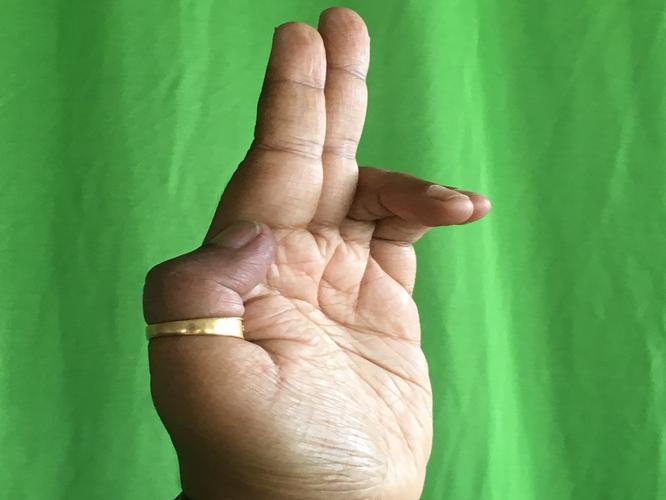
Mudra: Ardhapathaka
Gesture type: single_hand